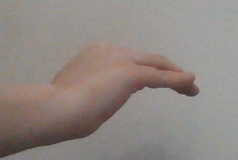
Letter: haa